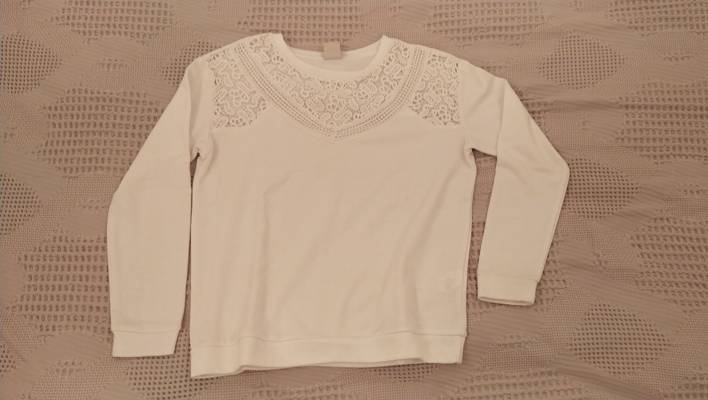
Waste category: clothes